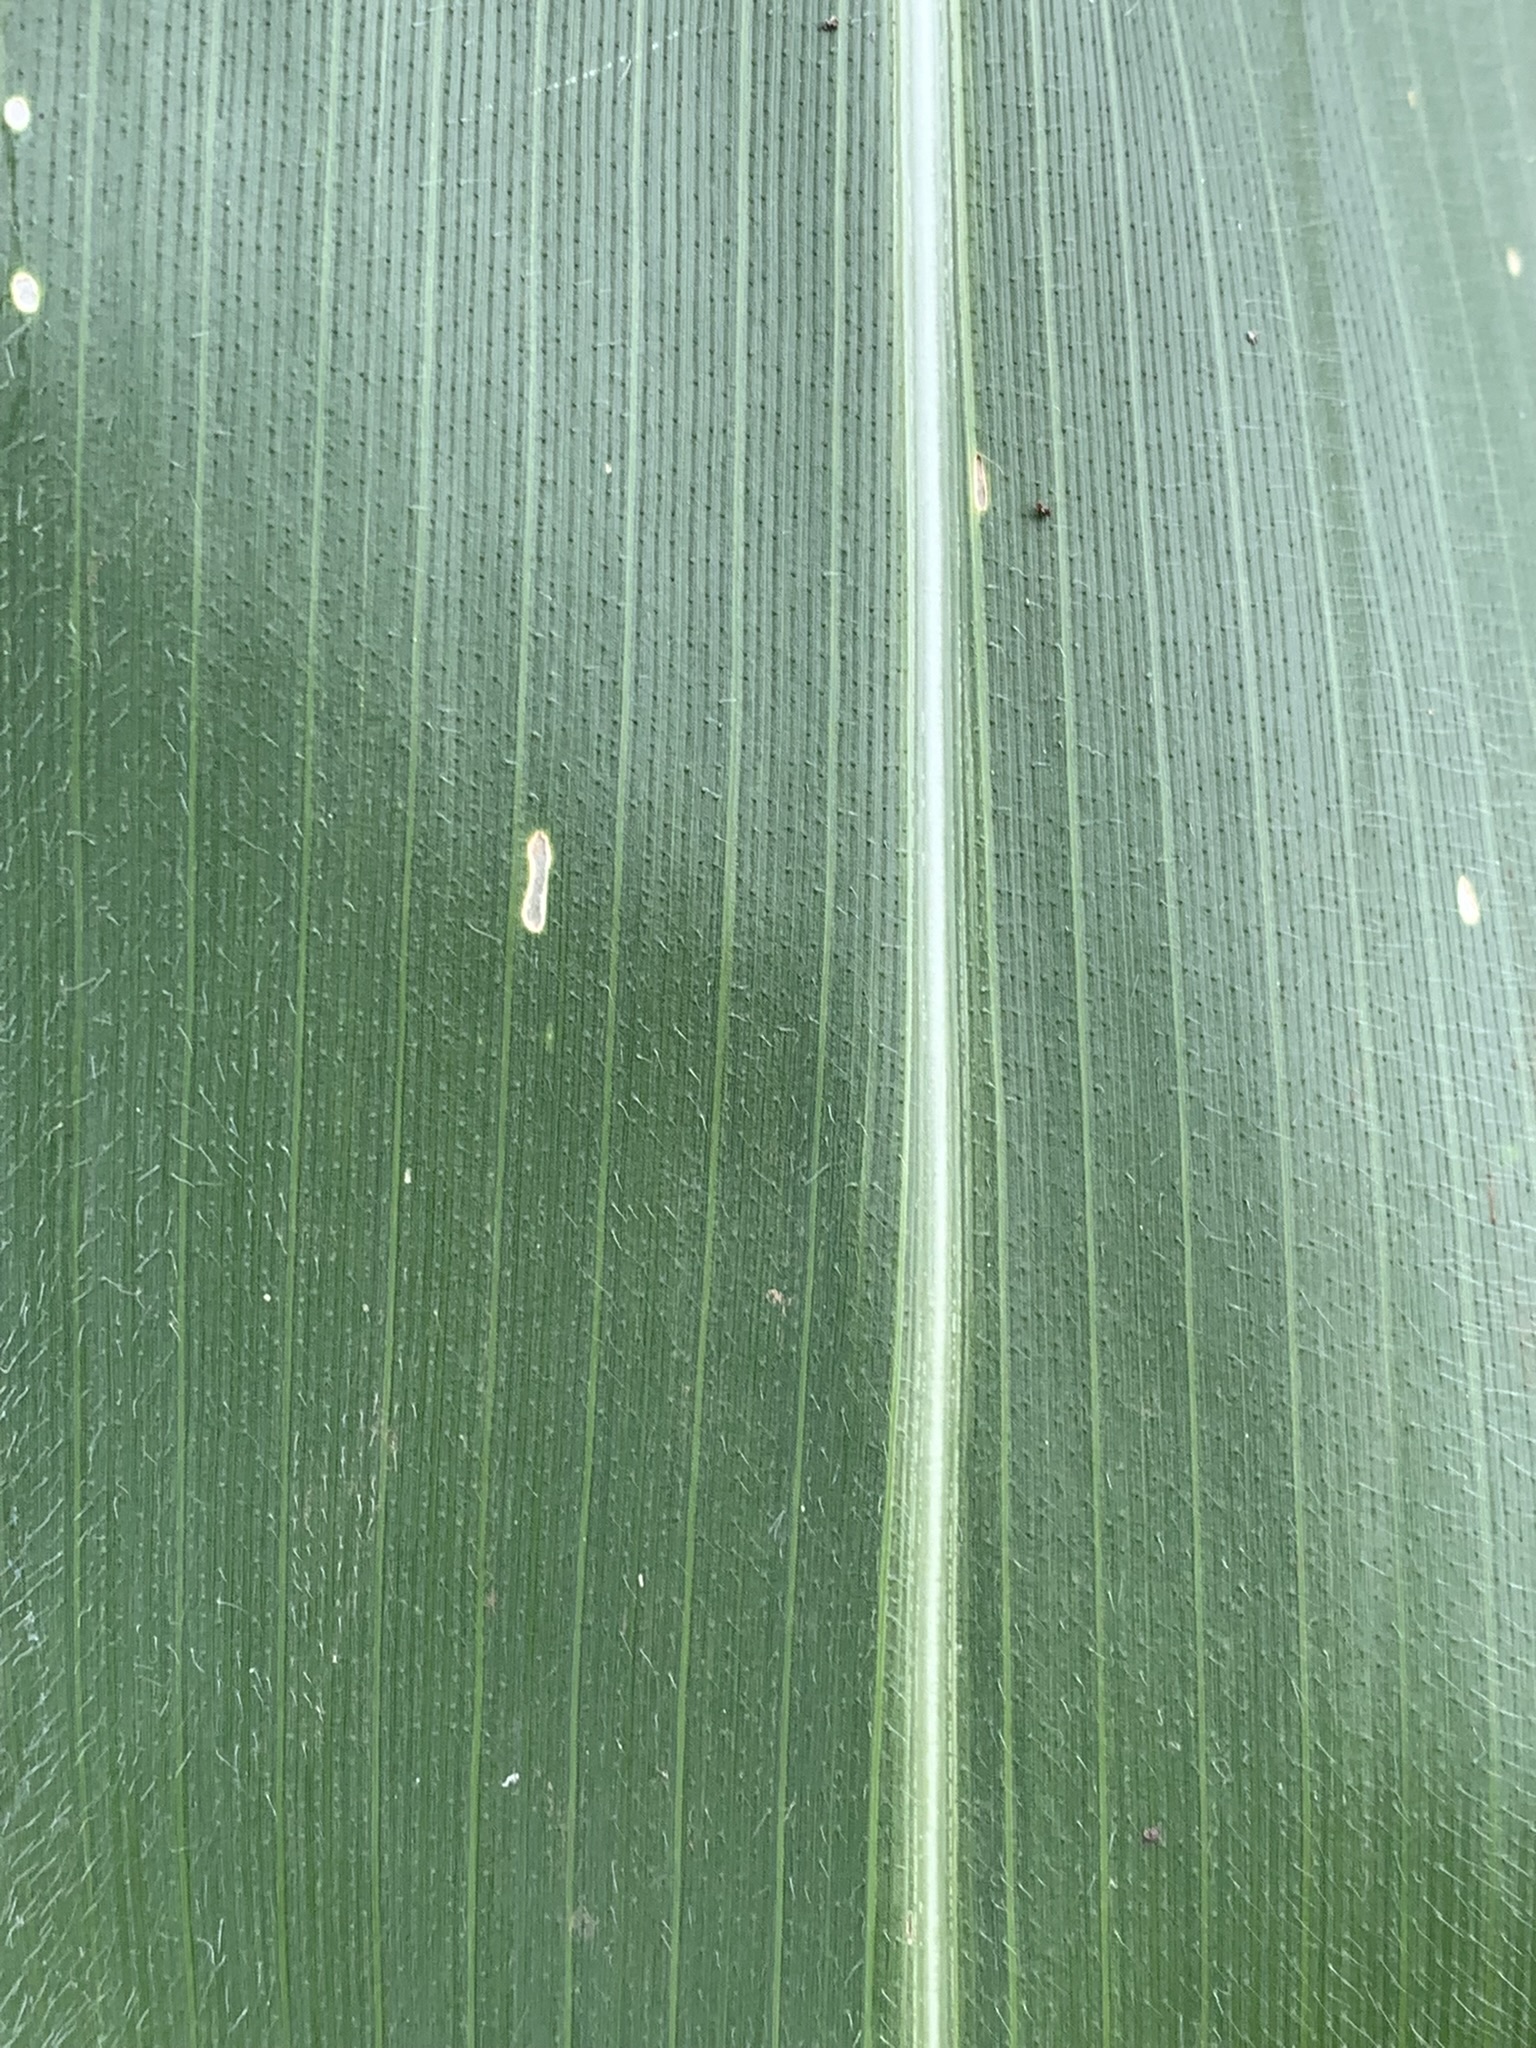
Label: Healthy